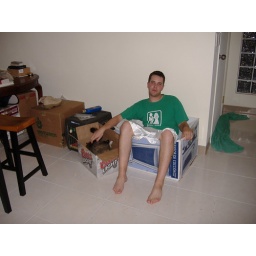
boys in boxes